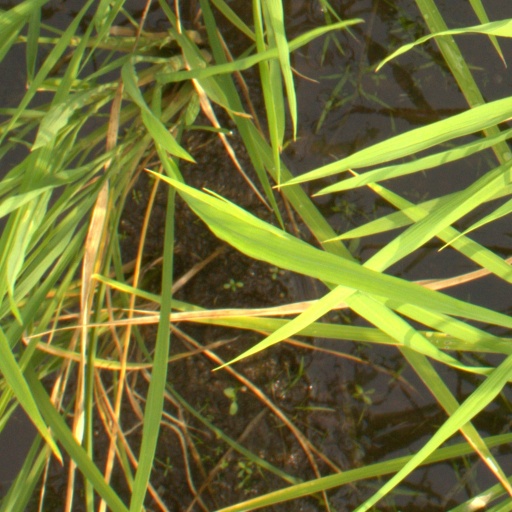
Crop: rice